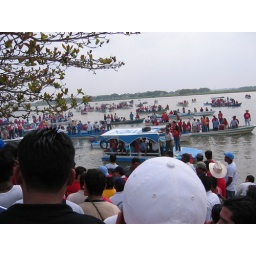
People in boats watching the bulls swim across